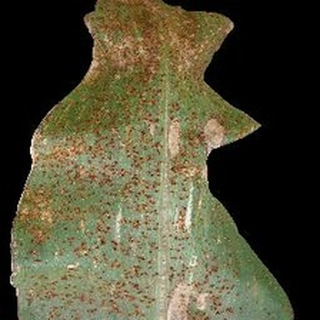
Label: corn_common_rust